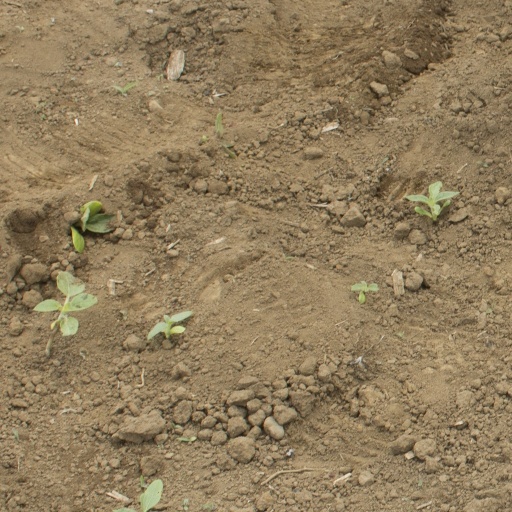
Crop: Jerusalem artichoke